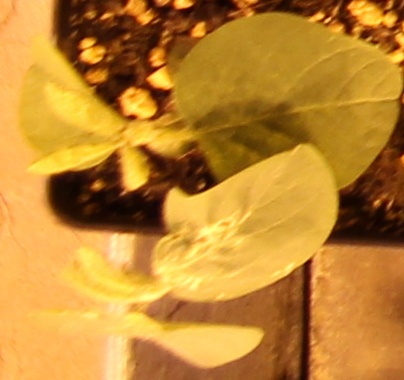
Label: Soybean